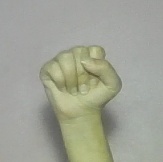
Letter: saad